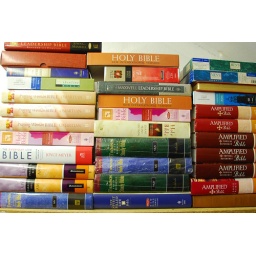
Bibles on a shelf of the bible books store in the Joubert Park neighbourhood in central Johannesburg.